Sybil Ludington

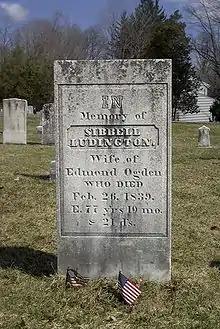
Grave of Sybil Ludington, bearing a spelling variation of her first name

Ludington was born on April 5, 1761, in Fredericksburg, New York. She was the first of 12 children of Abigail and Henry Ludington, a gristmill owner. According to his relatives, Sybil's father had fought in the French and Indian War, and volunteered to head the local militia during the Revolutionary War.